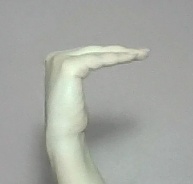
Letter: haa